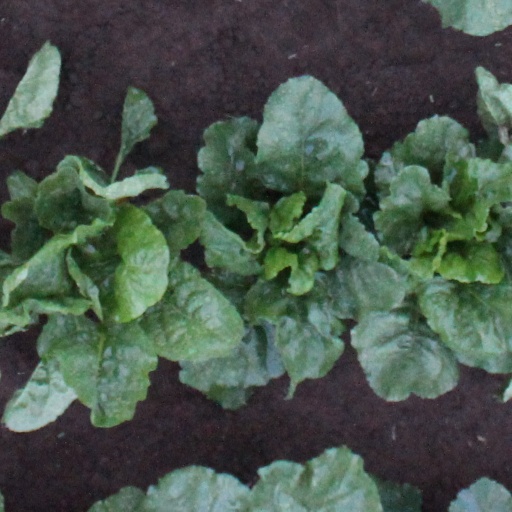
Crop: sugar beet